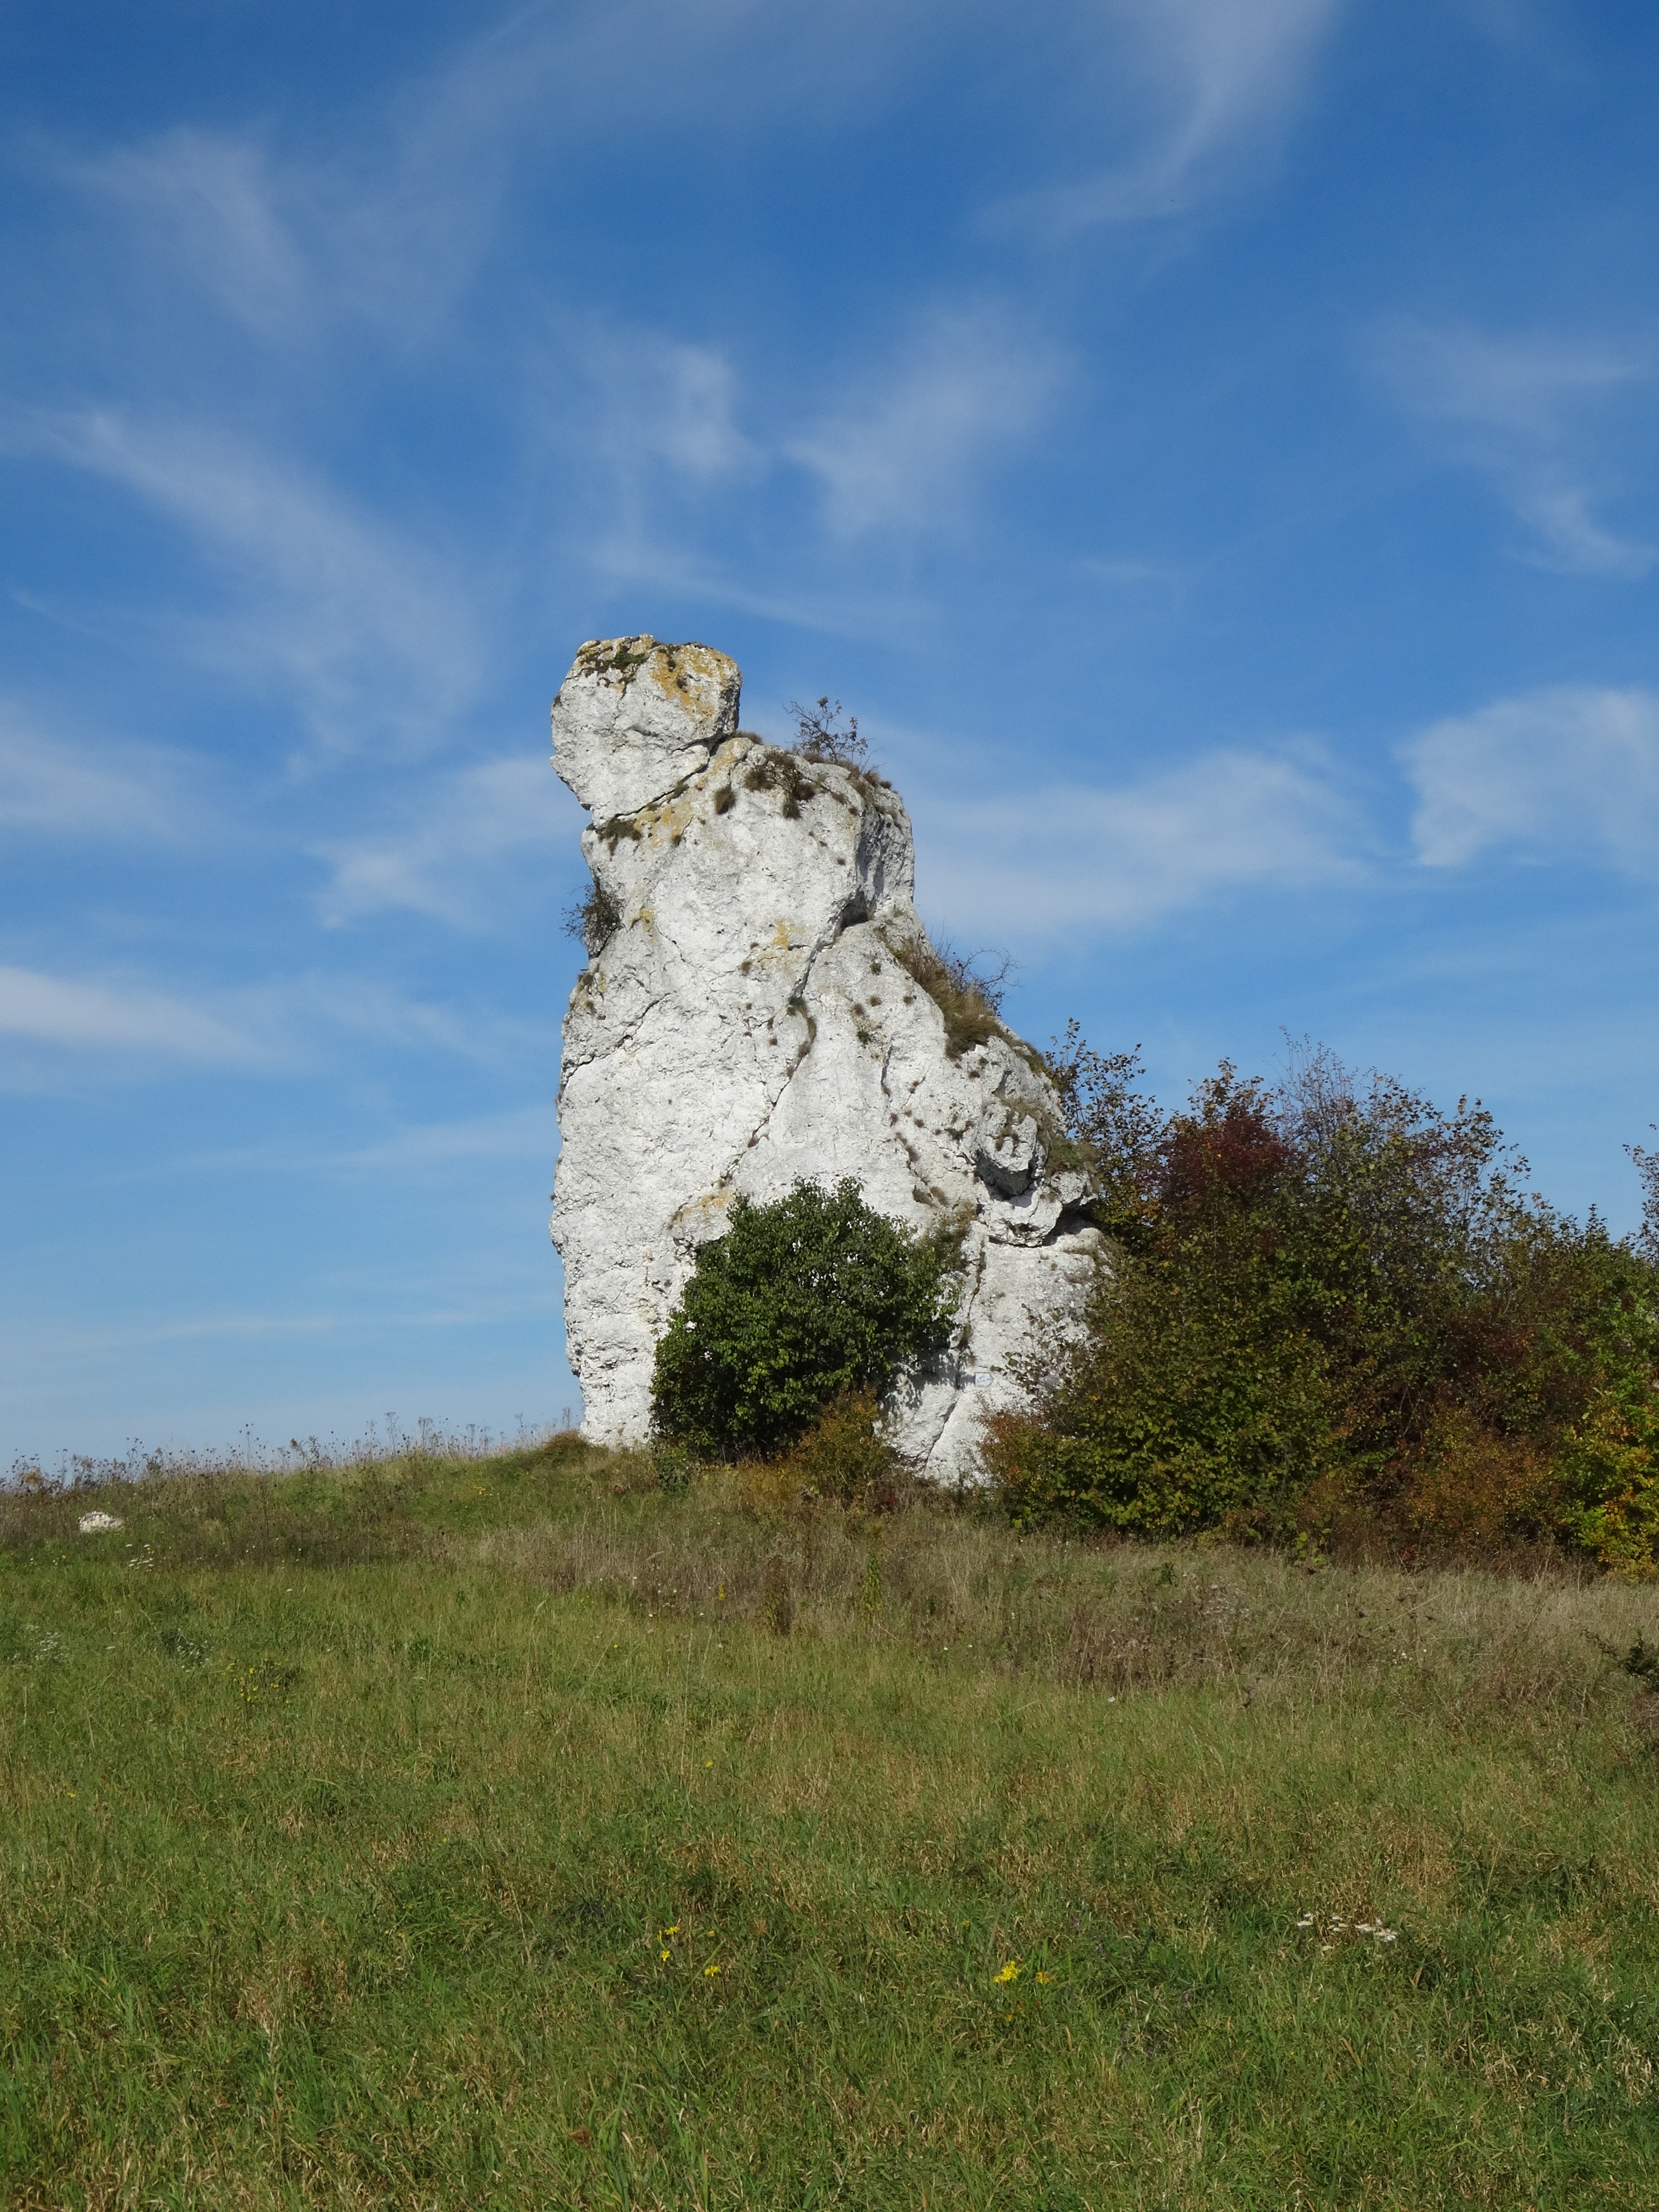
landscape, tree, nature, grass, rock, wilderness, mountain, sky, meadow, hill, flower, cliff, terrain, geology, ruins, badlands, poland, plateau, limestone, ecosystem, rural area, jerzmanowice, natural environment, geographical feature